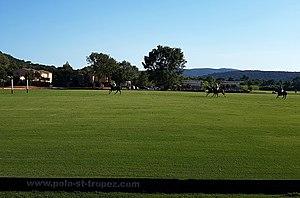
Match de polo à Gassin - vue des tribunes depuis le restaurant
Le Polo Club de Saint-Tropez-Haras de Gassin est un complexe lié au monde du polo établi à Gassin dans la presqu'île de Saint-Tropez.